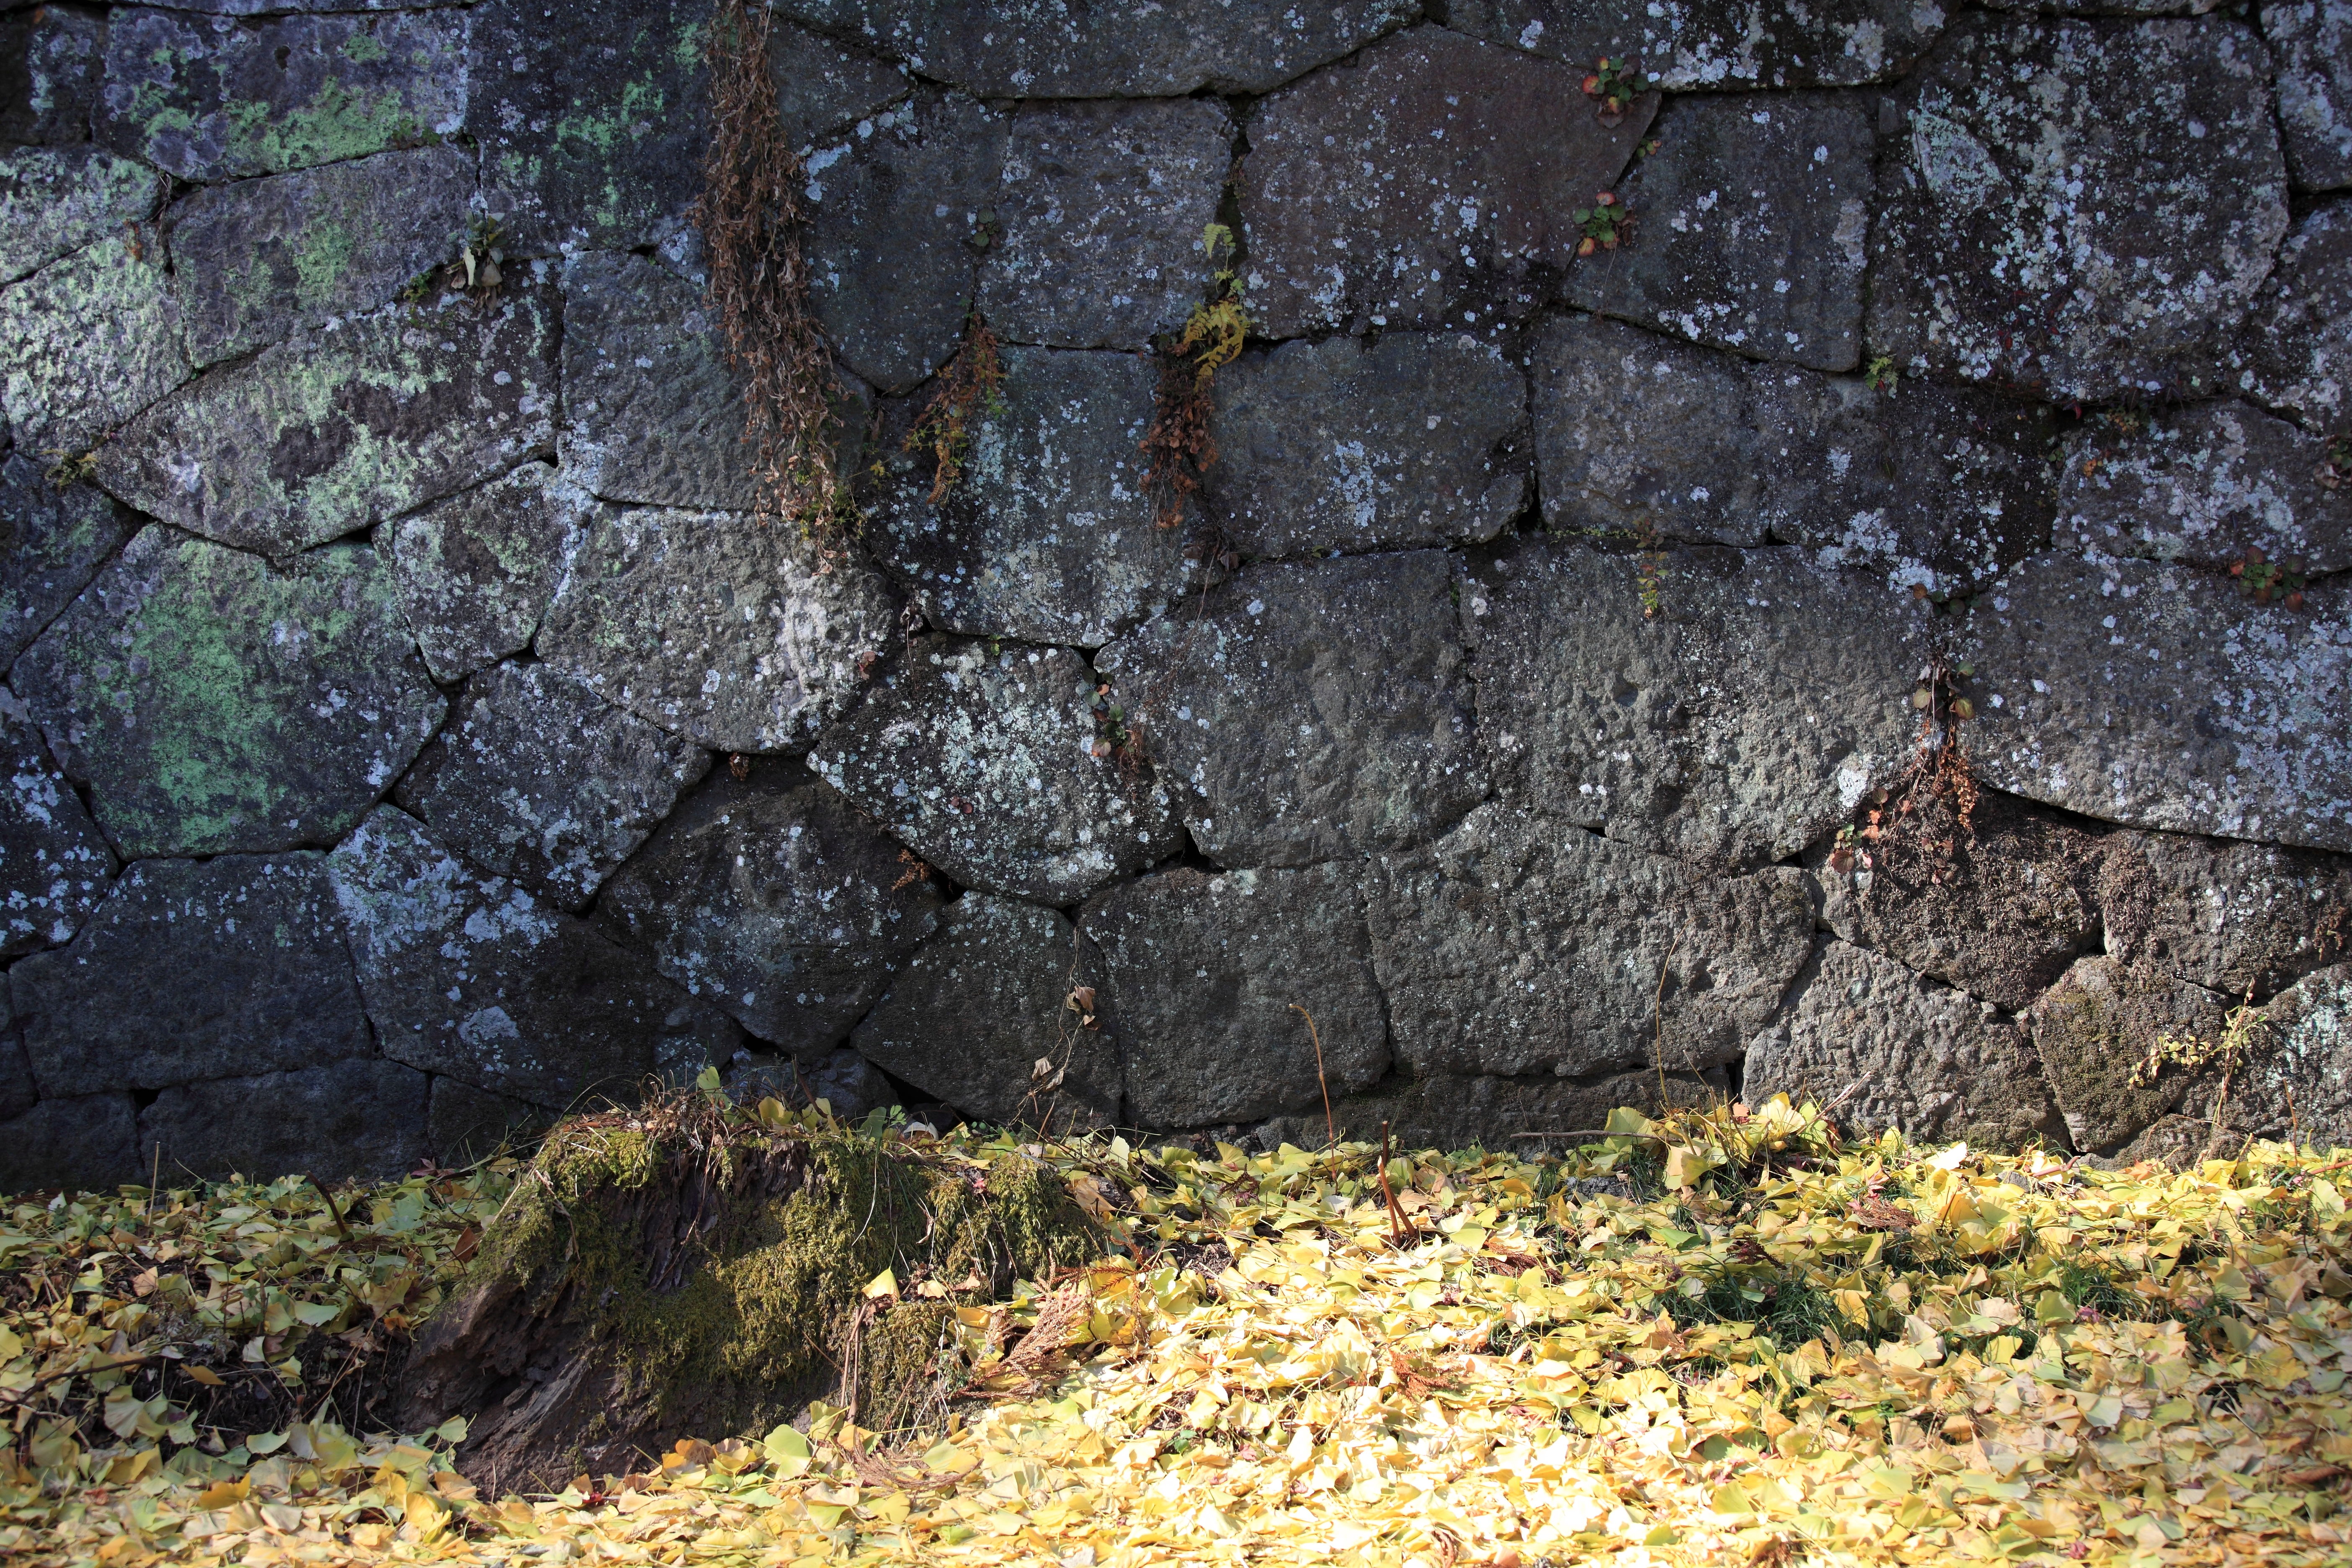
tree, grass, rock, plant, texture, leaf, wall, stone, high, soil, stone wall, cool image, geology, outcrop, shrine, 5d, hires, i, markii, hi, res, resolution, gunma, jinja, tomioka, myogi, myougi, bedrock